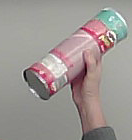
Product: pringles_original